Call of Duty 2

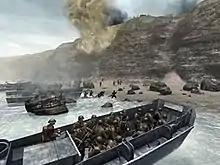
The Pointe du Hoc D-Day mission in the single-player campaign depicts U.S. Rangers going ashore in LCVP landing craft.

"Call of Duty 2 "is a first-person shooter that has a single-player story mode and a multiplayer mode. The player takes on the roles of several Allied protagonists in specific missions during World War II. The player can crouch and lie prone, and is able to scale low walls and other obstacles.